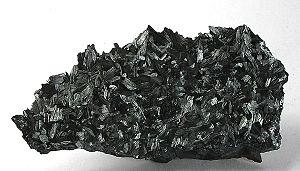
Le manganèse est l'élément chimique de numéro atomique 25, de symbole Mn. Le corps simple est un métal de transition.